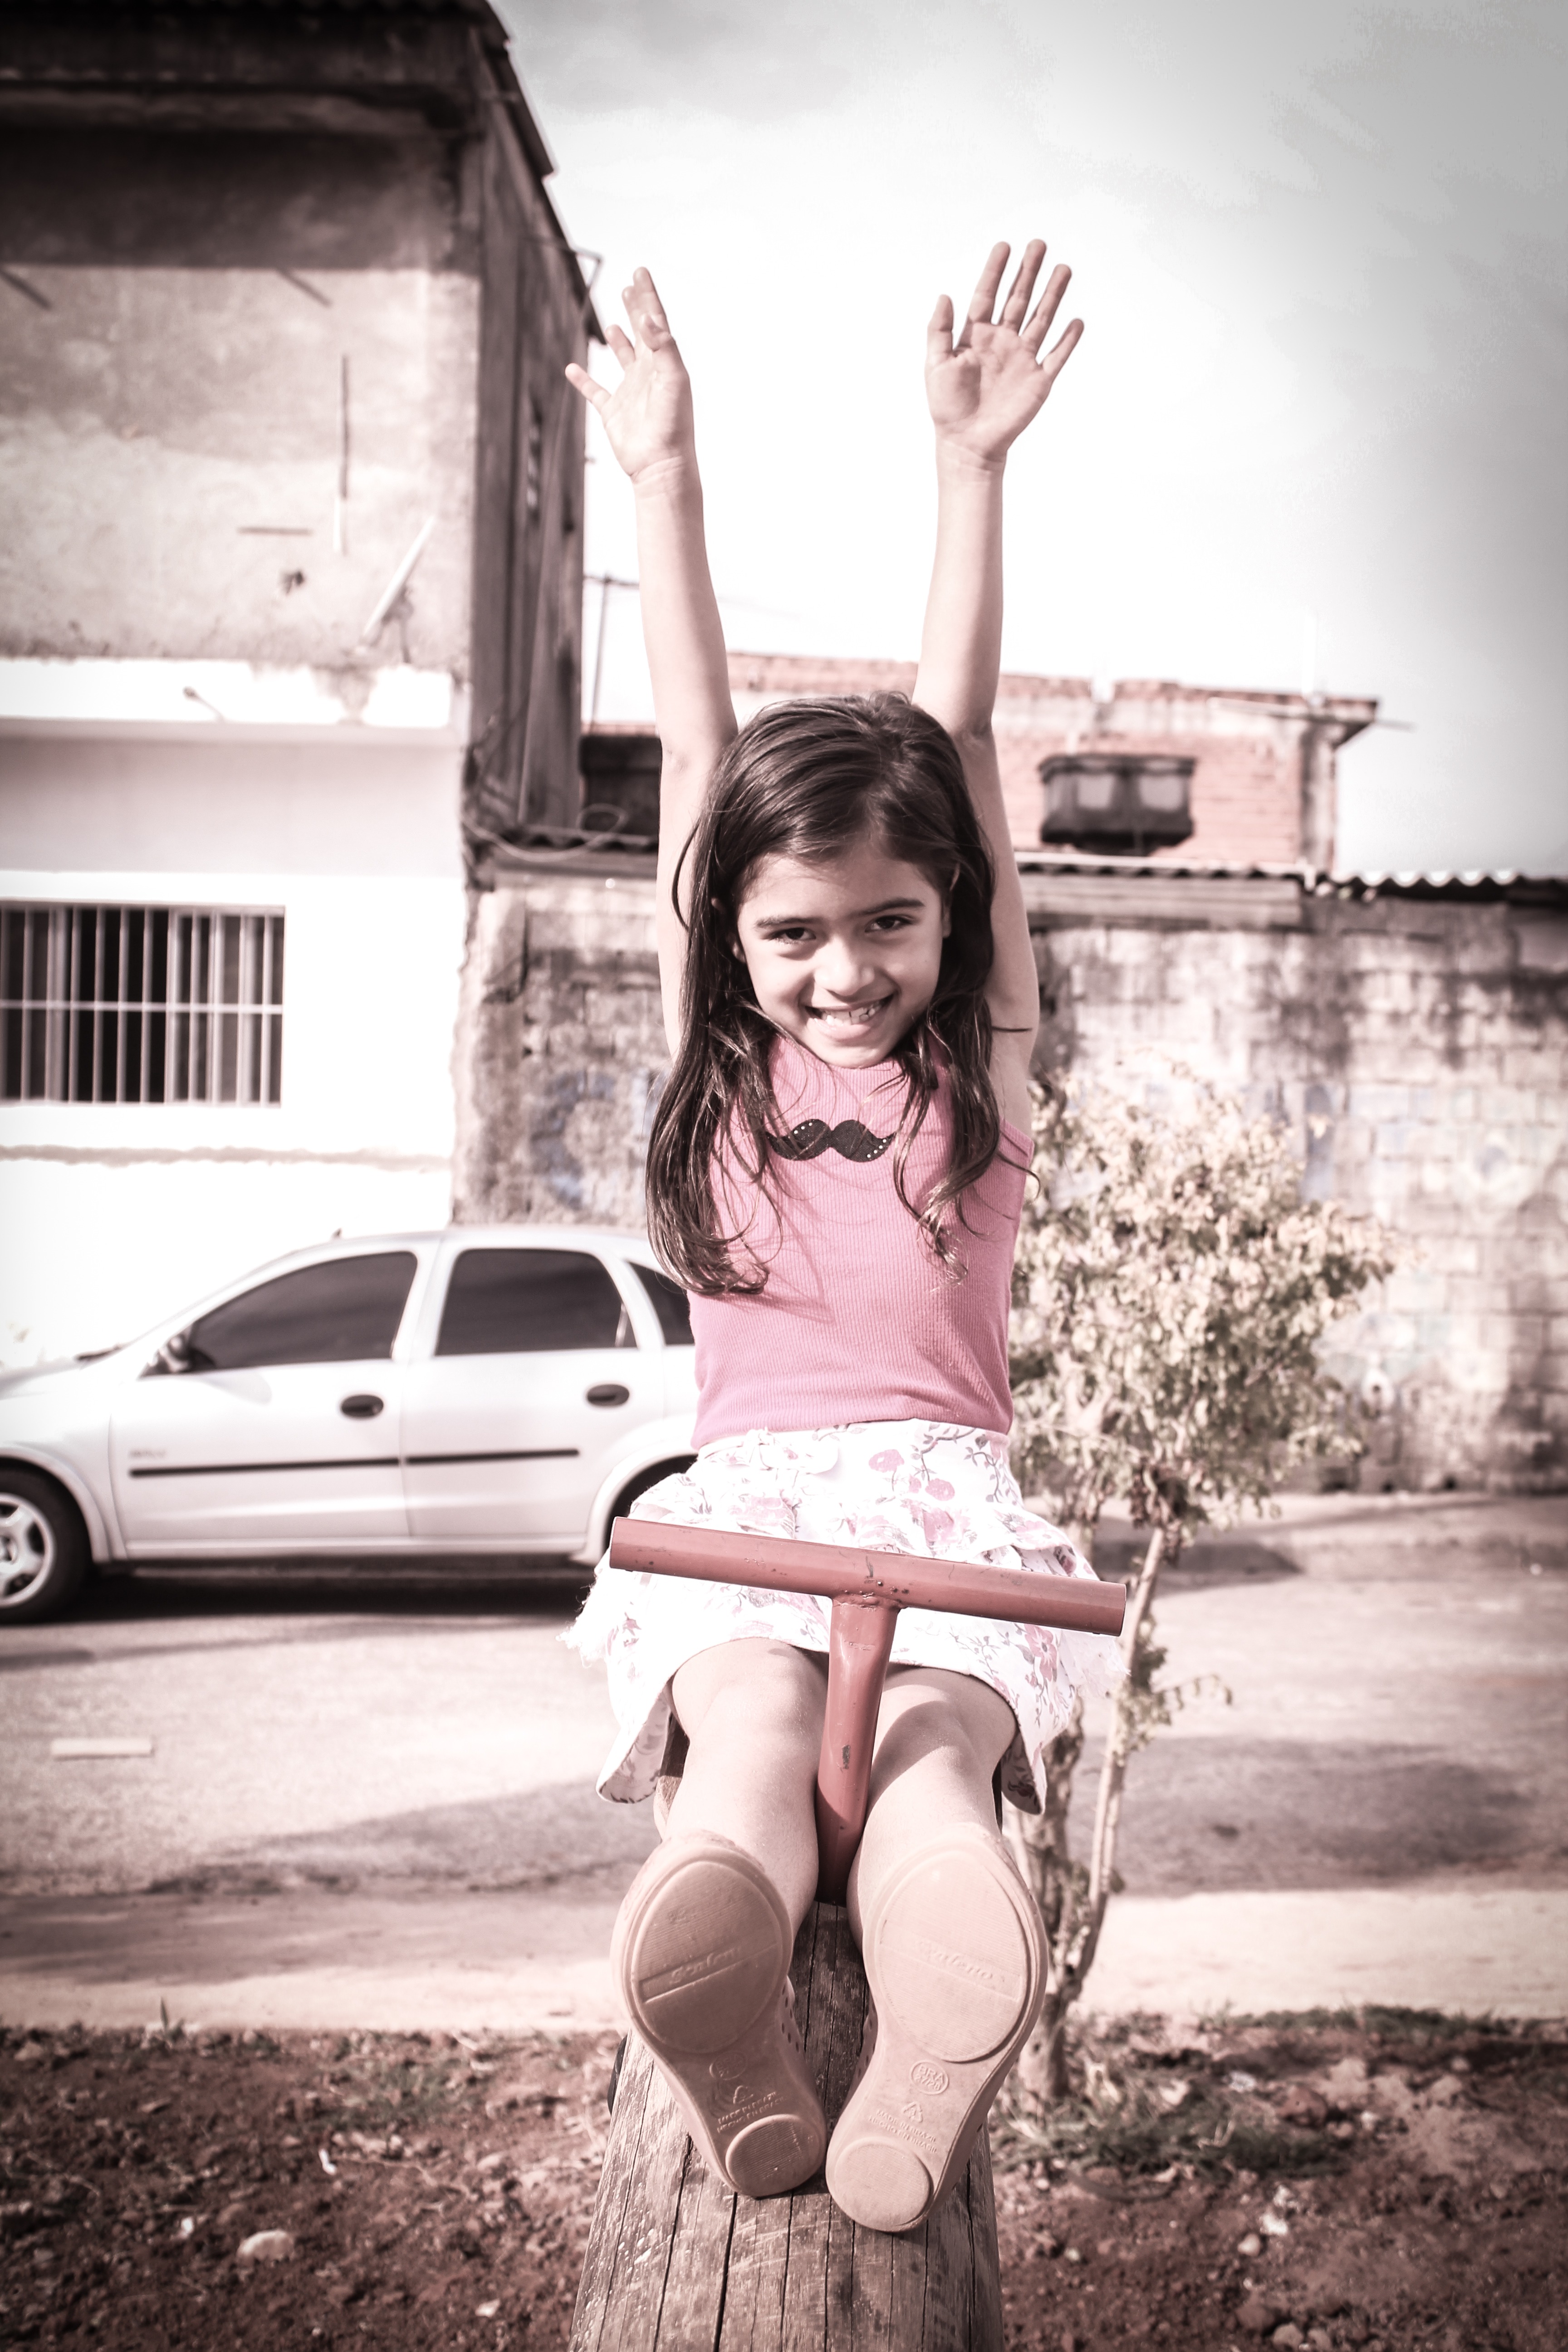
hand, person, black and white, girl, woman, white, photography, leg, portrait, model, spring, sitting, park, child, fashion, clothing, black, monochrome, lady, fun, dress, photograph, snapshot, beauty, image, seesaw, emotion, photo shoot, monochrome photography, portrait photography, human positions